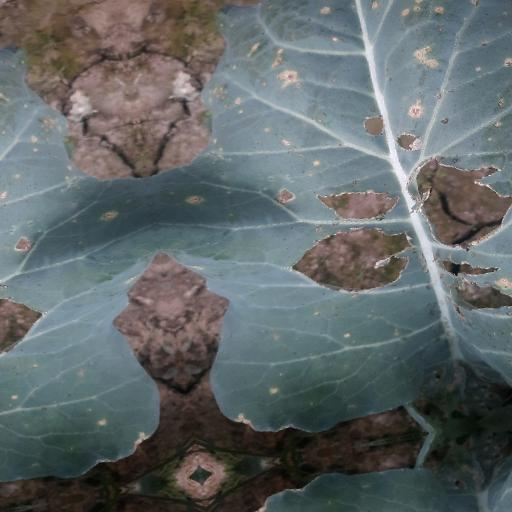
Label: Black Rot